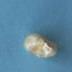
Maize quality: Bad